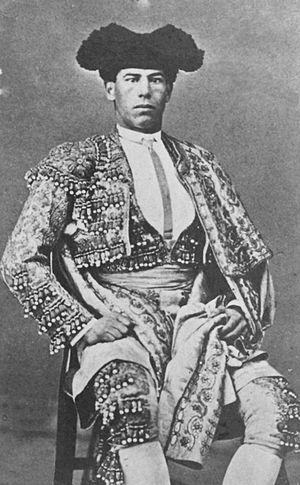
Salvador Sánchez Povedano dit Frascuelo, né le 23 décembre 1842 à Churriana de la Vega, mort à Madrid le 8 mars 1898 d'une pneumonie, est un matador espagnol.
L’habit de lumières est le costume des toreros.